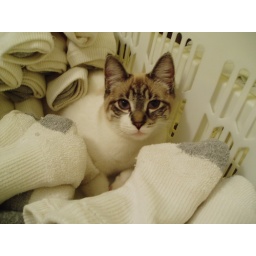
It's like you can't even see her mixed in with the white and gray socks! :)